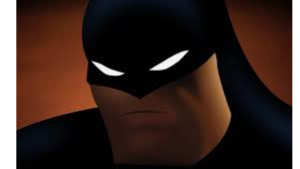
Portrait style: Cartoon Portrait